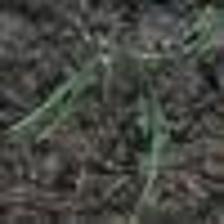
Label: clustered